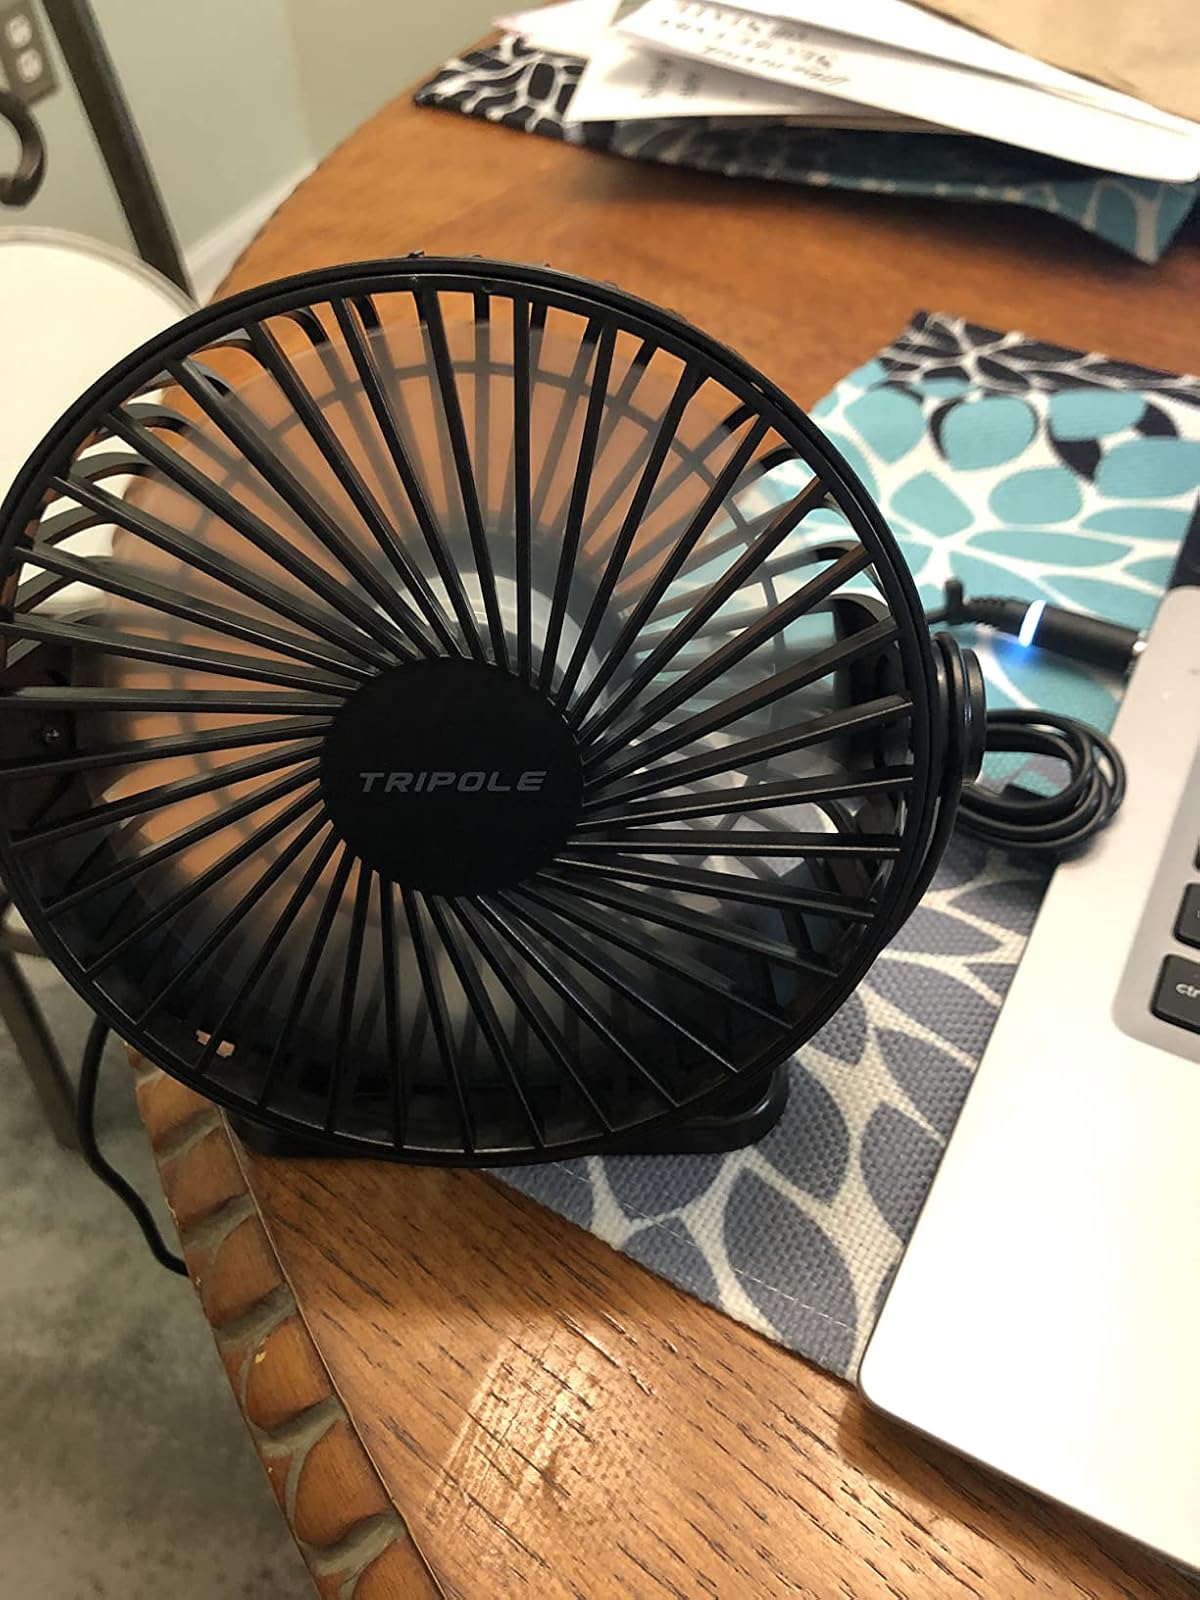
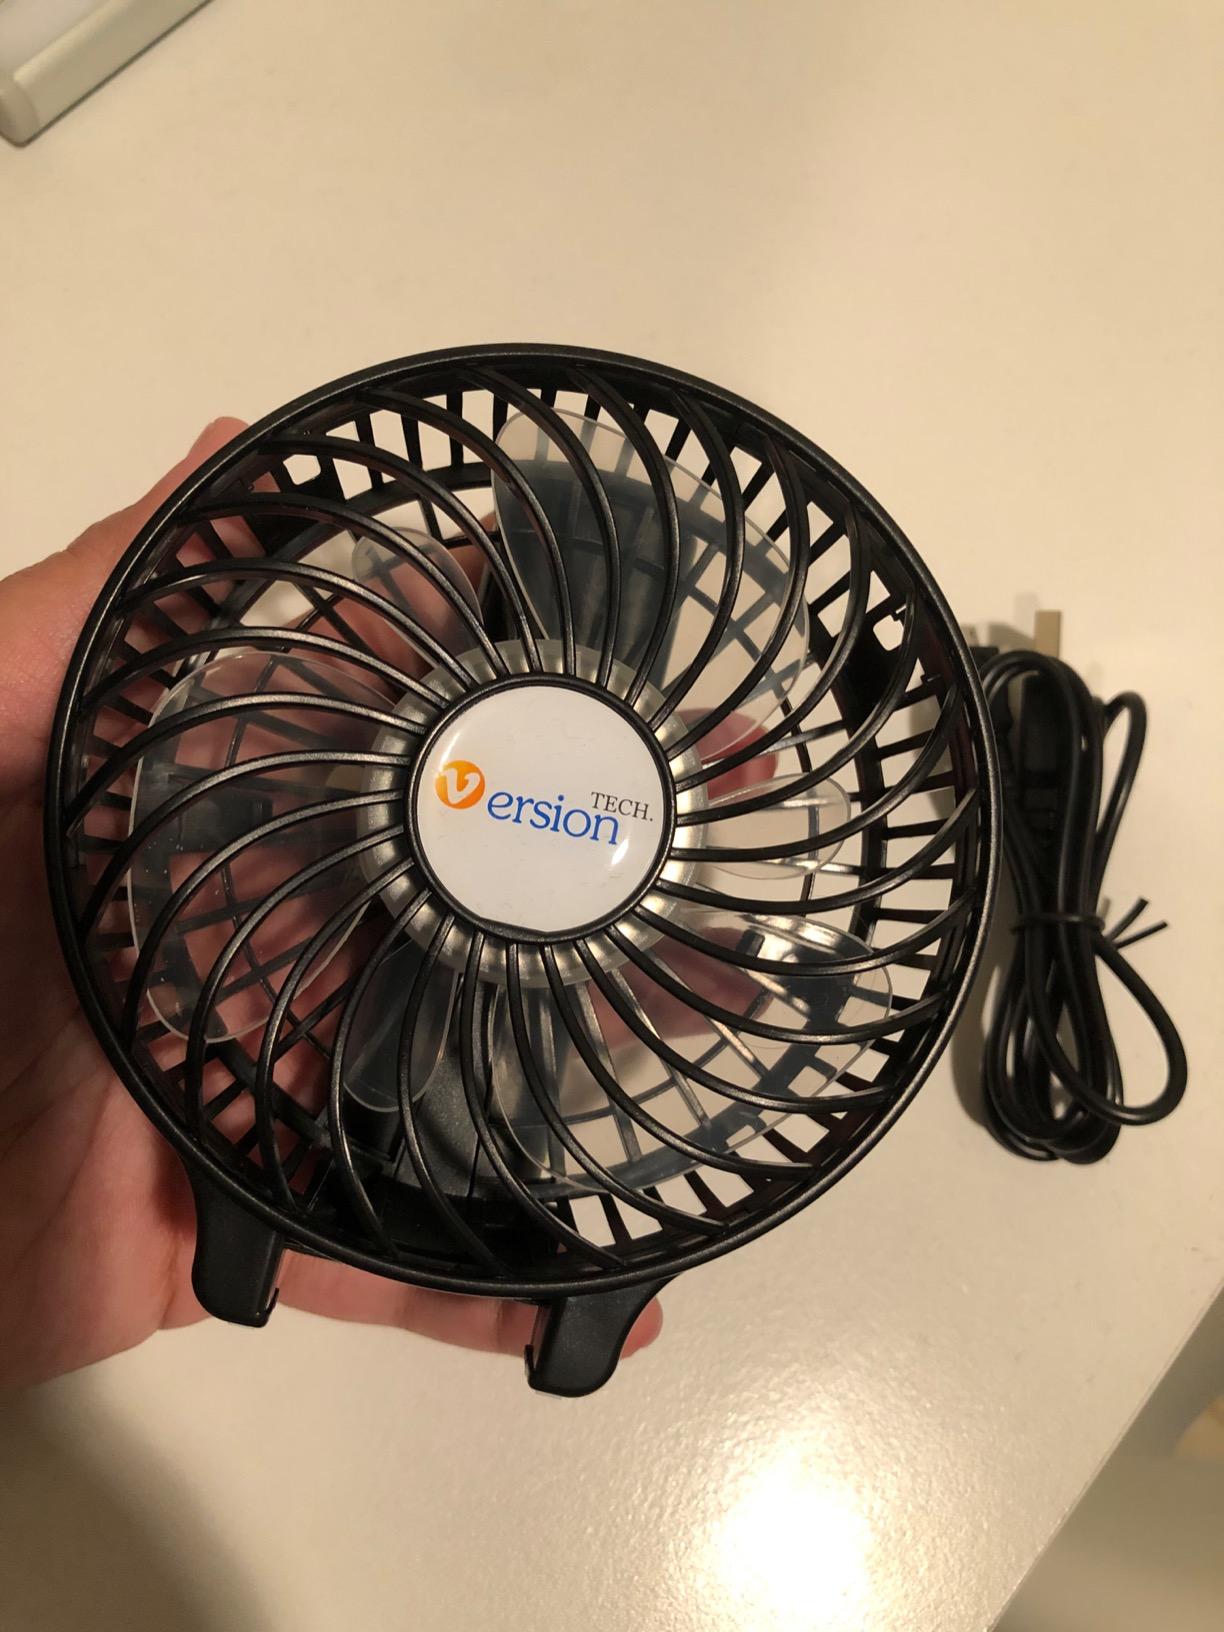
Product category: fan
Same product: no